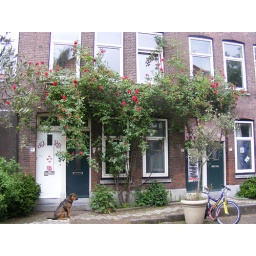
our house in the middle of our street